Orange Is the New Black season 7

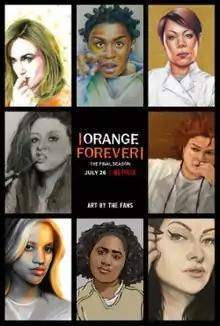
Promotional poster

The seventh and final season of the American comedy-drama television series "Orange Is the New Black" premiered on Netflix on July 26, 2019, at 12:00 am PDT in multiple countries. It consists of thirteen episodes, each between 55 and 89 minutes. The series is based on Piper Kerman's memoir, "" (2010), about her experiences at FCI Danbury, a minimum-security federal prison. The series was created and adapted for television by Jenji Kohan.